John Weaver (dancer)

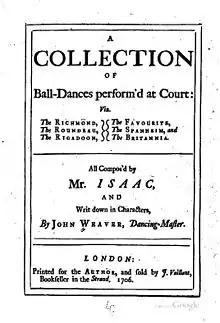
"A Collection of Ball-dances Perform'd at Court"; all compos'd by Mr. Isaac, and writ down in characters, by John Weaver, dancing-master (1706)

John Weaver (baptised 21 July 1673 – 24 September 1760) is widely regarded as the father of English ballet and of English pantomime.